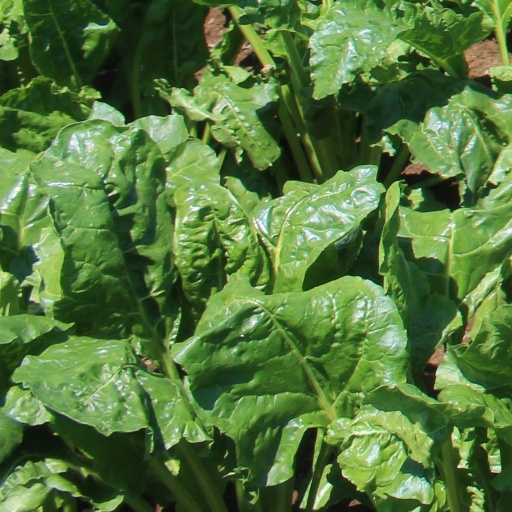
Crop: sugar beet